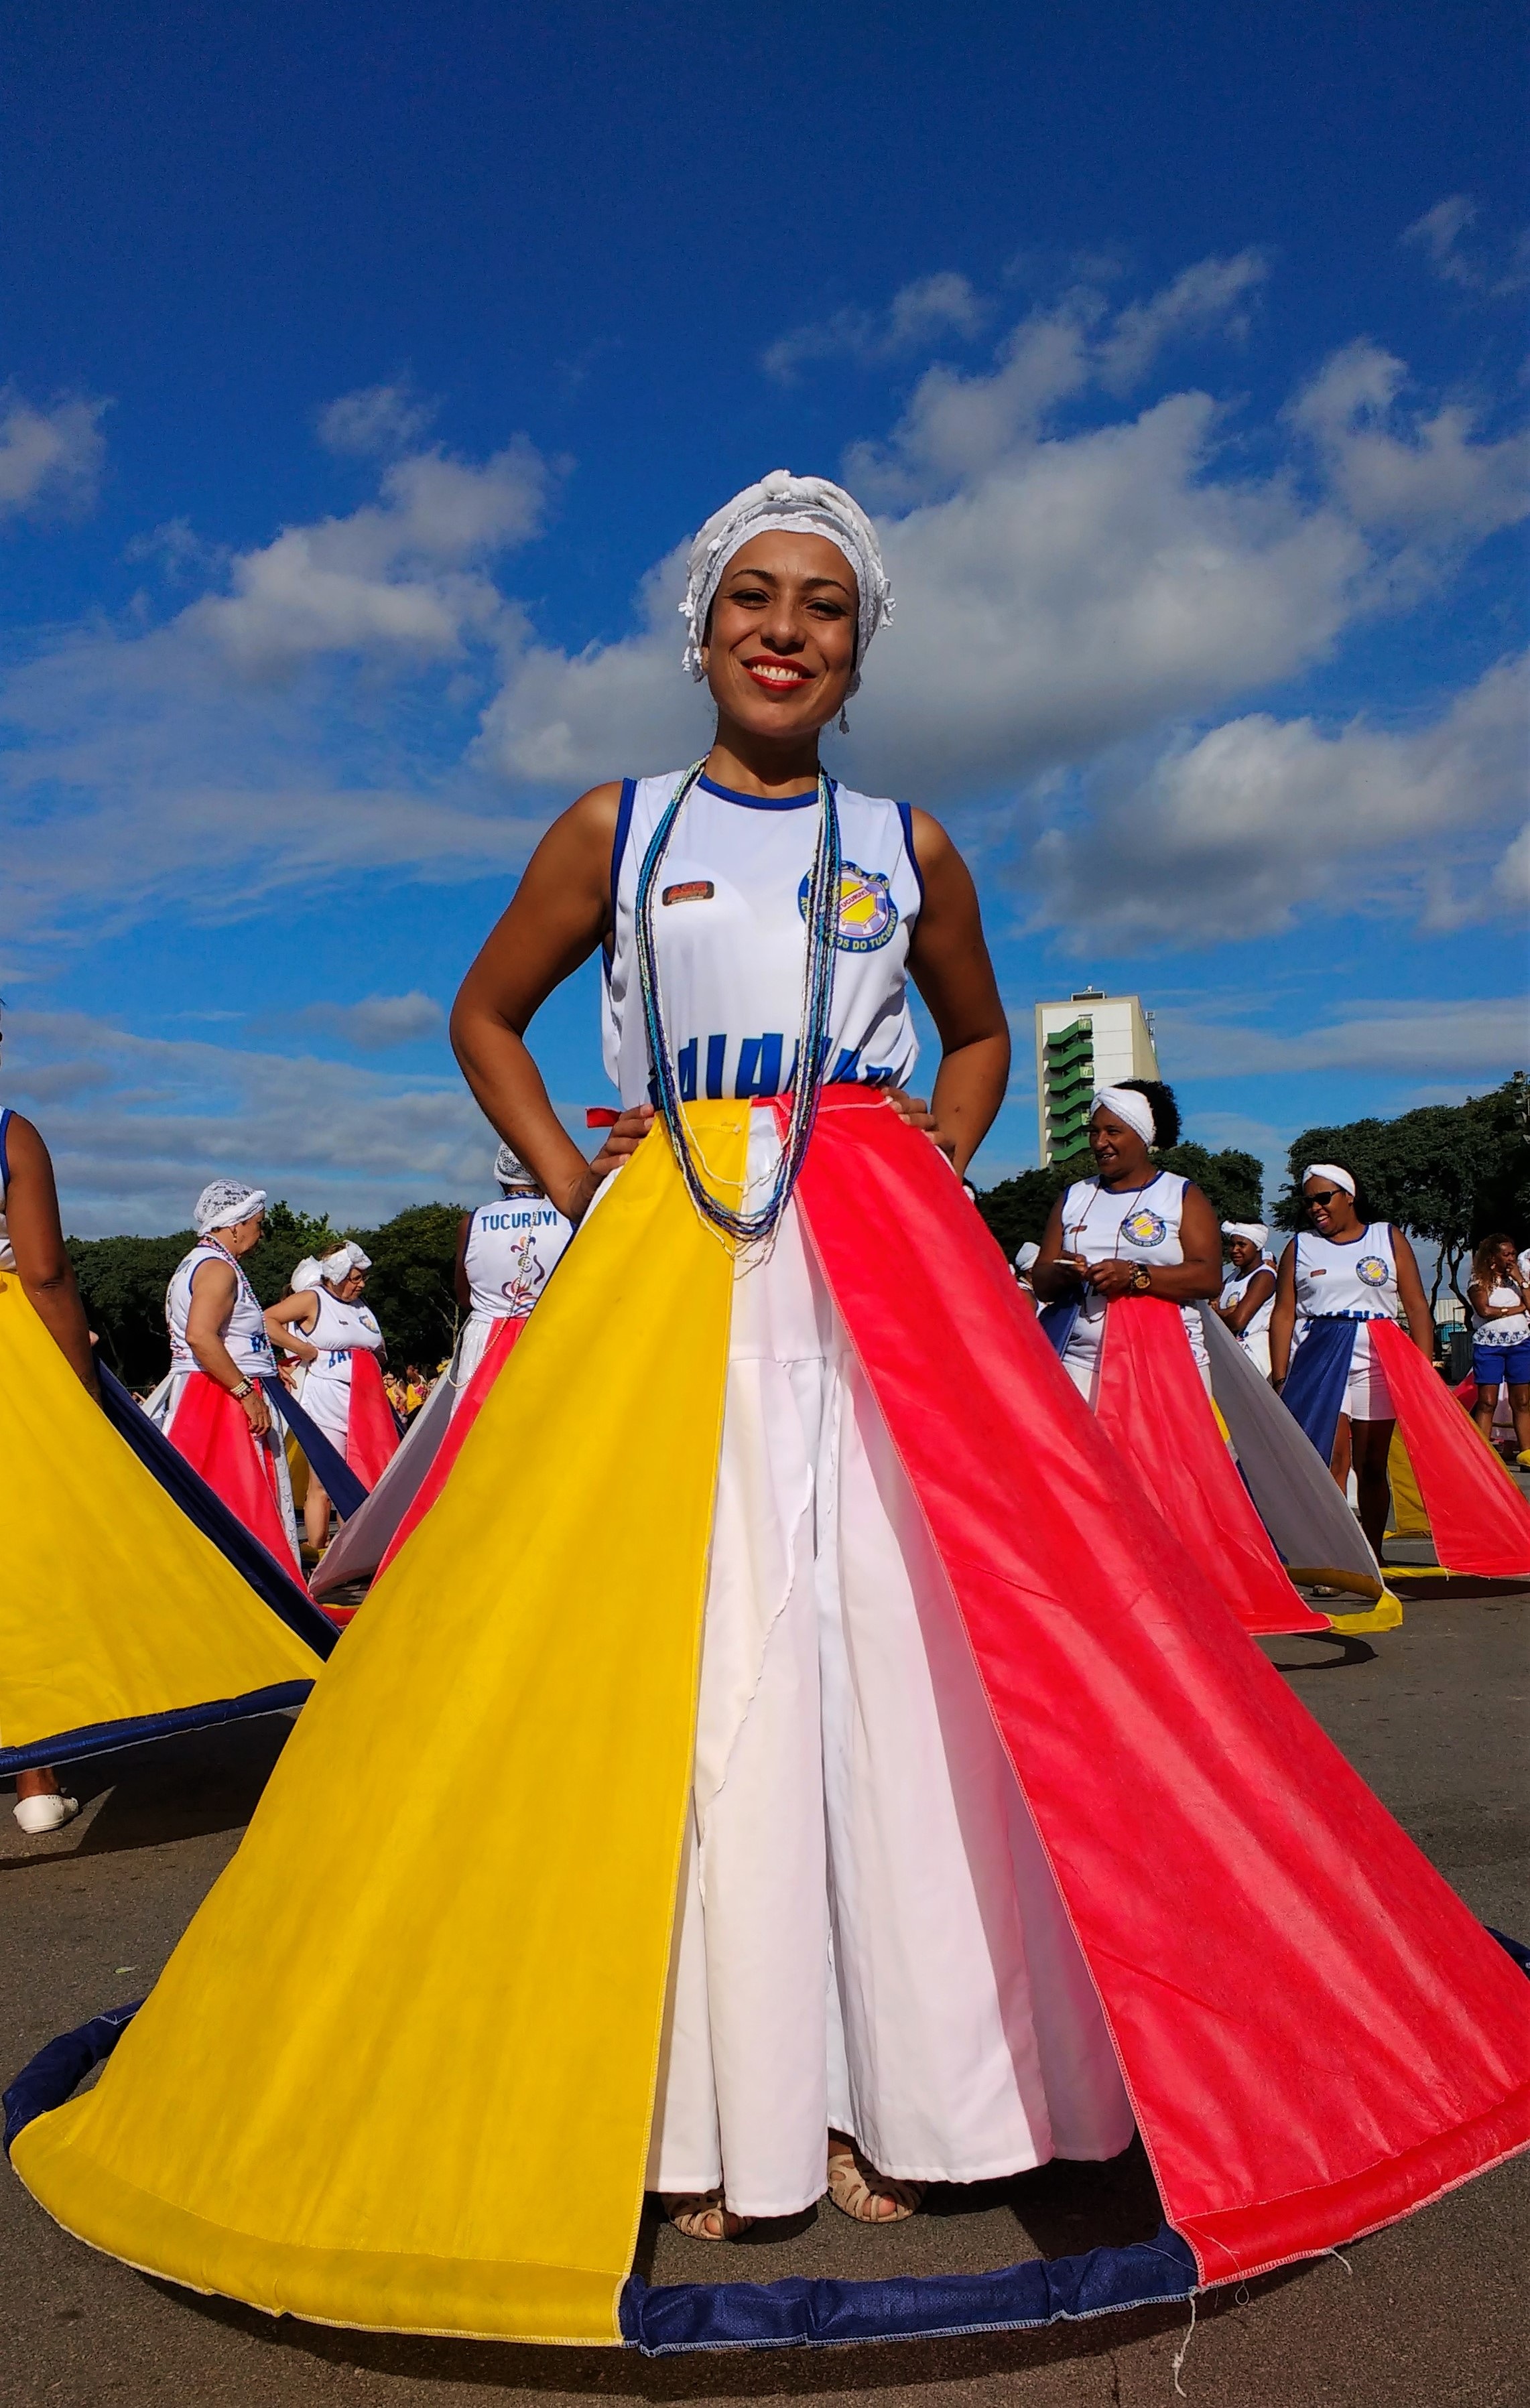
carnival, fashion, clothing, parade, festival, performance, bahia, samba, costume, ala, essay, samba school